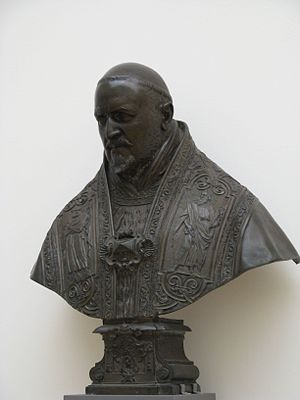
Giovanni Lorenzo Bernini / Udvalgte værker
Giovanni Lorenzo Bernini var en italiensk billedhugger, arkitekt, maler og scenograf. Bernini udførte mange arbejder til Peterskirken i Rom.